James Fitzjames Stephen

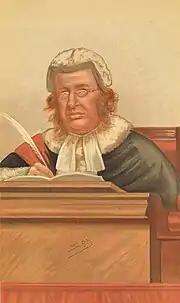
"Judges," No. 14, Vanity Fair, 7 March 1885

After his return from India, Stephen had sought a judgeship for both professional and financial reasons. In 1873, 1877, and 1878, he went on circuit as a commissioner of assize. In 1878 he was considered, but not selected, as Recorder of London in succession to Russell Gurney. In 1873, he had also been proposed as Solicitor-General by Sir John Coleridge, the Attorney-General, though Sir Henry James was chosen instead.